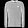
Label: Pullover